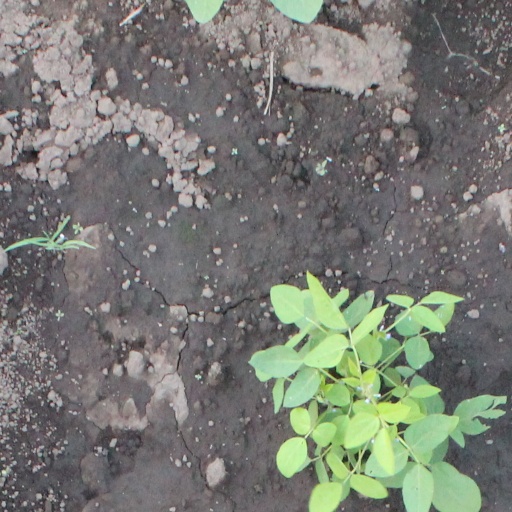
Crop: soybean